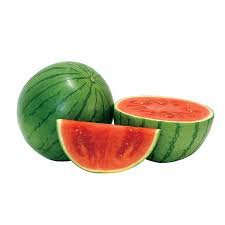
Label: Watermelon